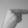
ASL letter: H